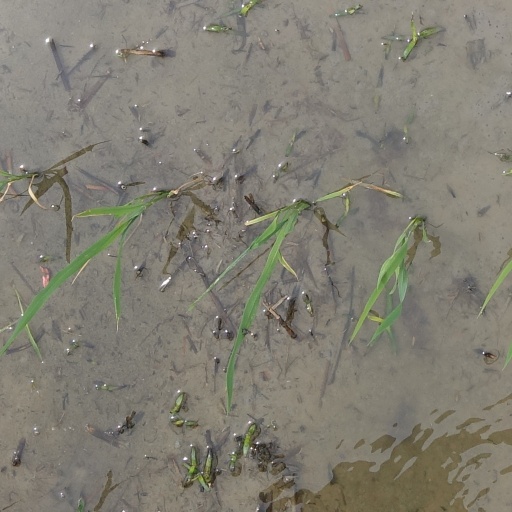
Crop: rice